Magic Lantern (charity)

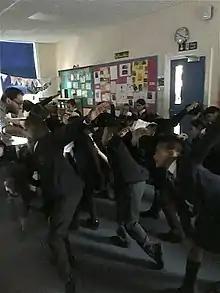
Children from Rosary RC Primary School, LEA Camden, pose as the Discobolus during a Magic Lantern workshop on Ancient Greece. Reported in First News 15–21 December 2017.

On 16 June 2013 Magic Lantern ran pop-up family workshops in London's Trafalgar Square as part of Sky Arts Portrait Artist of the Year.